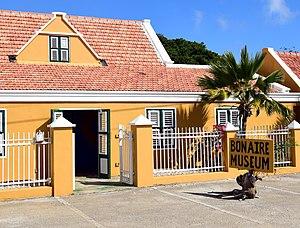
Le Musée d'histoire naturelle de Bonaire est un musée ouvert en 1885 situé à Kralendijk à Bonaire.